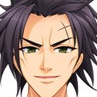
Portrait style: Anime Portrait